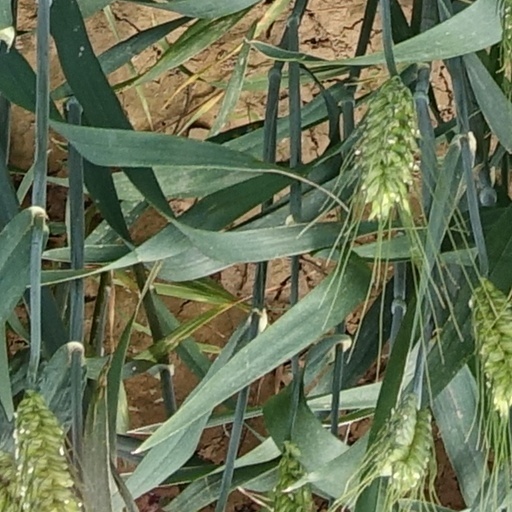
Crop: wheat